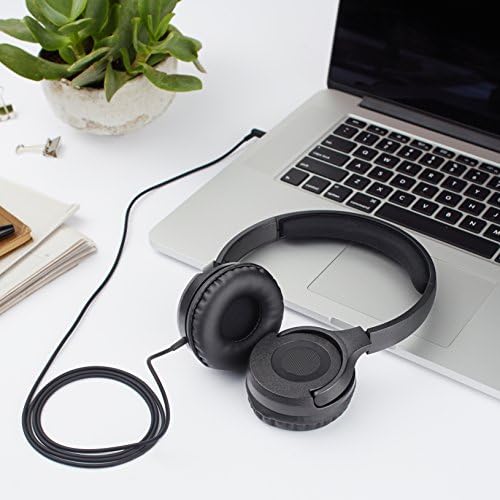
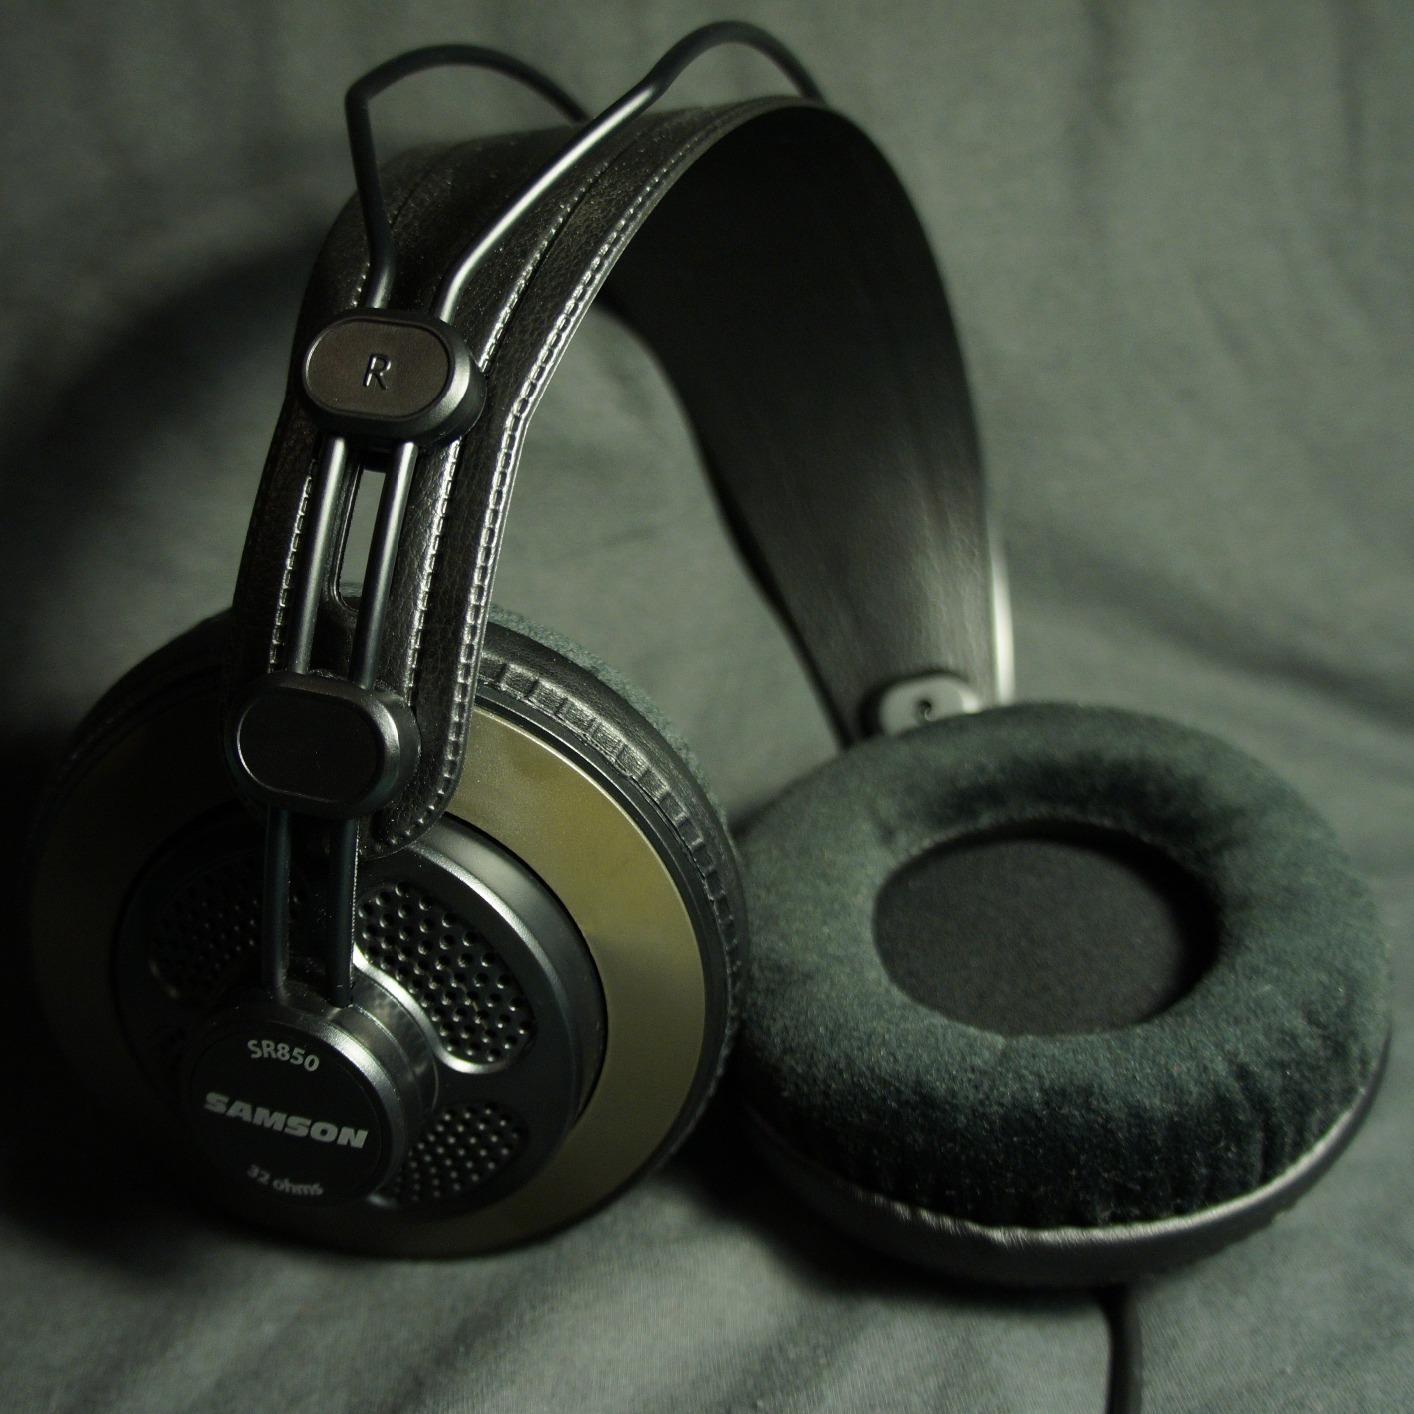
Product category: headphones
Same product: no